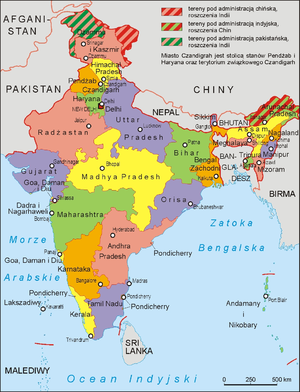
Cet article recense l'évolution territoriale de l'Inde, de façon chronologique. Il liste les modifications internes ou externes du pays, depuis son indépendance en 1947.